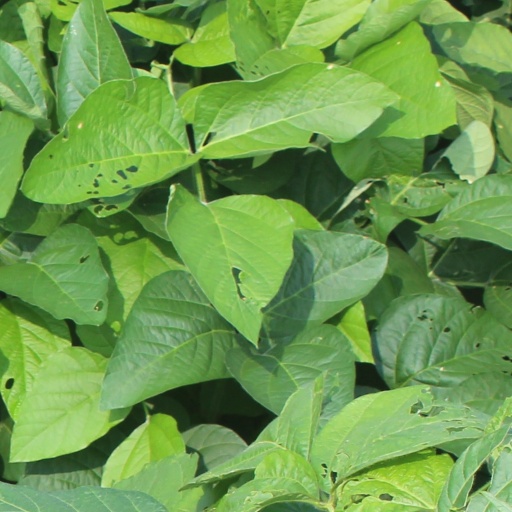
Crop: soybean